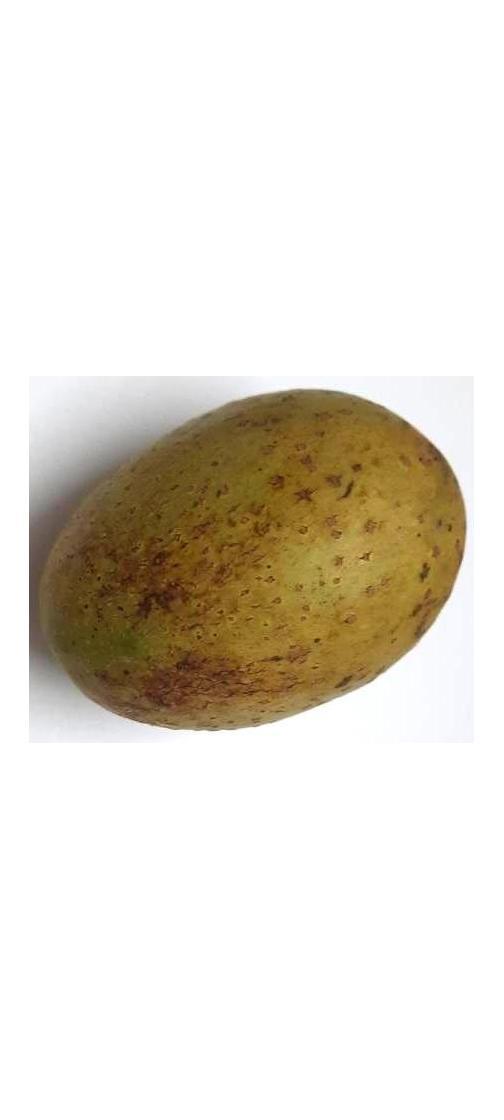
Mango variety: Gourmoti